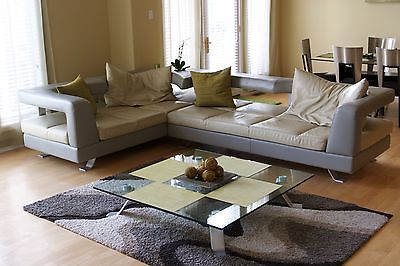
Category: sofa